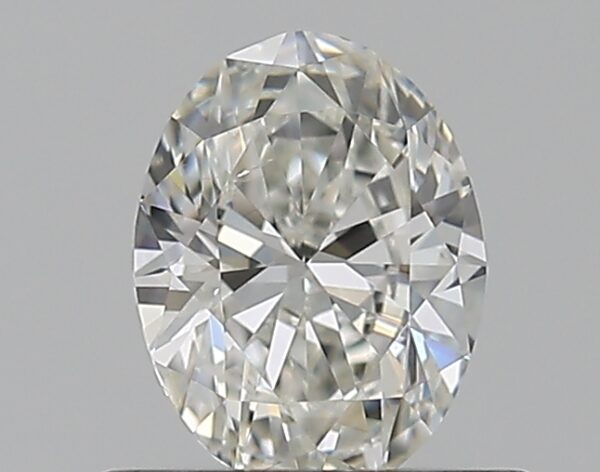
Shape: oval
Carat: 0.5
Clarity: SI1
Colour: H
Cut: GD
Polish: EX
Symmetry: GD
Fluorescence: N
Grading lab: GIA
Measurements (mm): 5.94 x 4.47 x 2.79